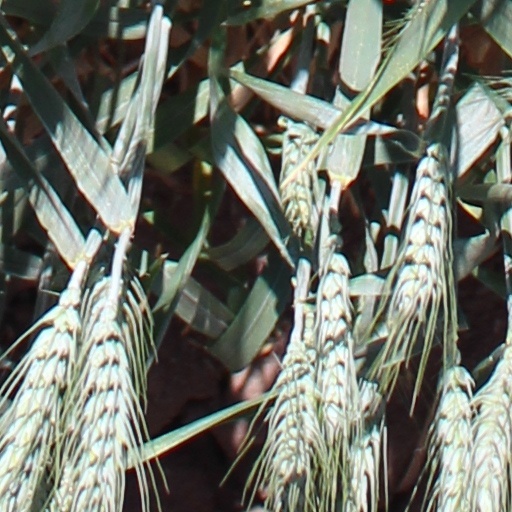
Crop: wheat